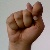
The image shows a hand gesture representing the letter 'T' in Indian Sign Language.